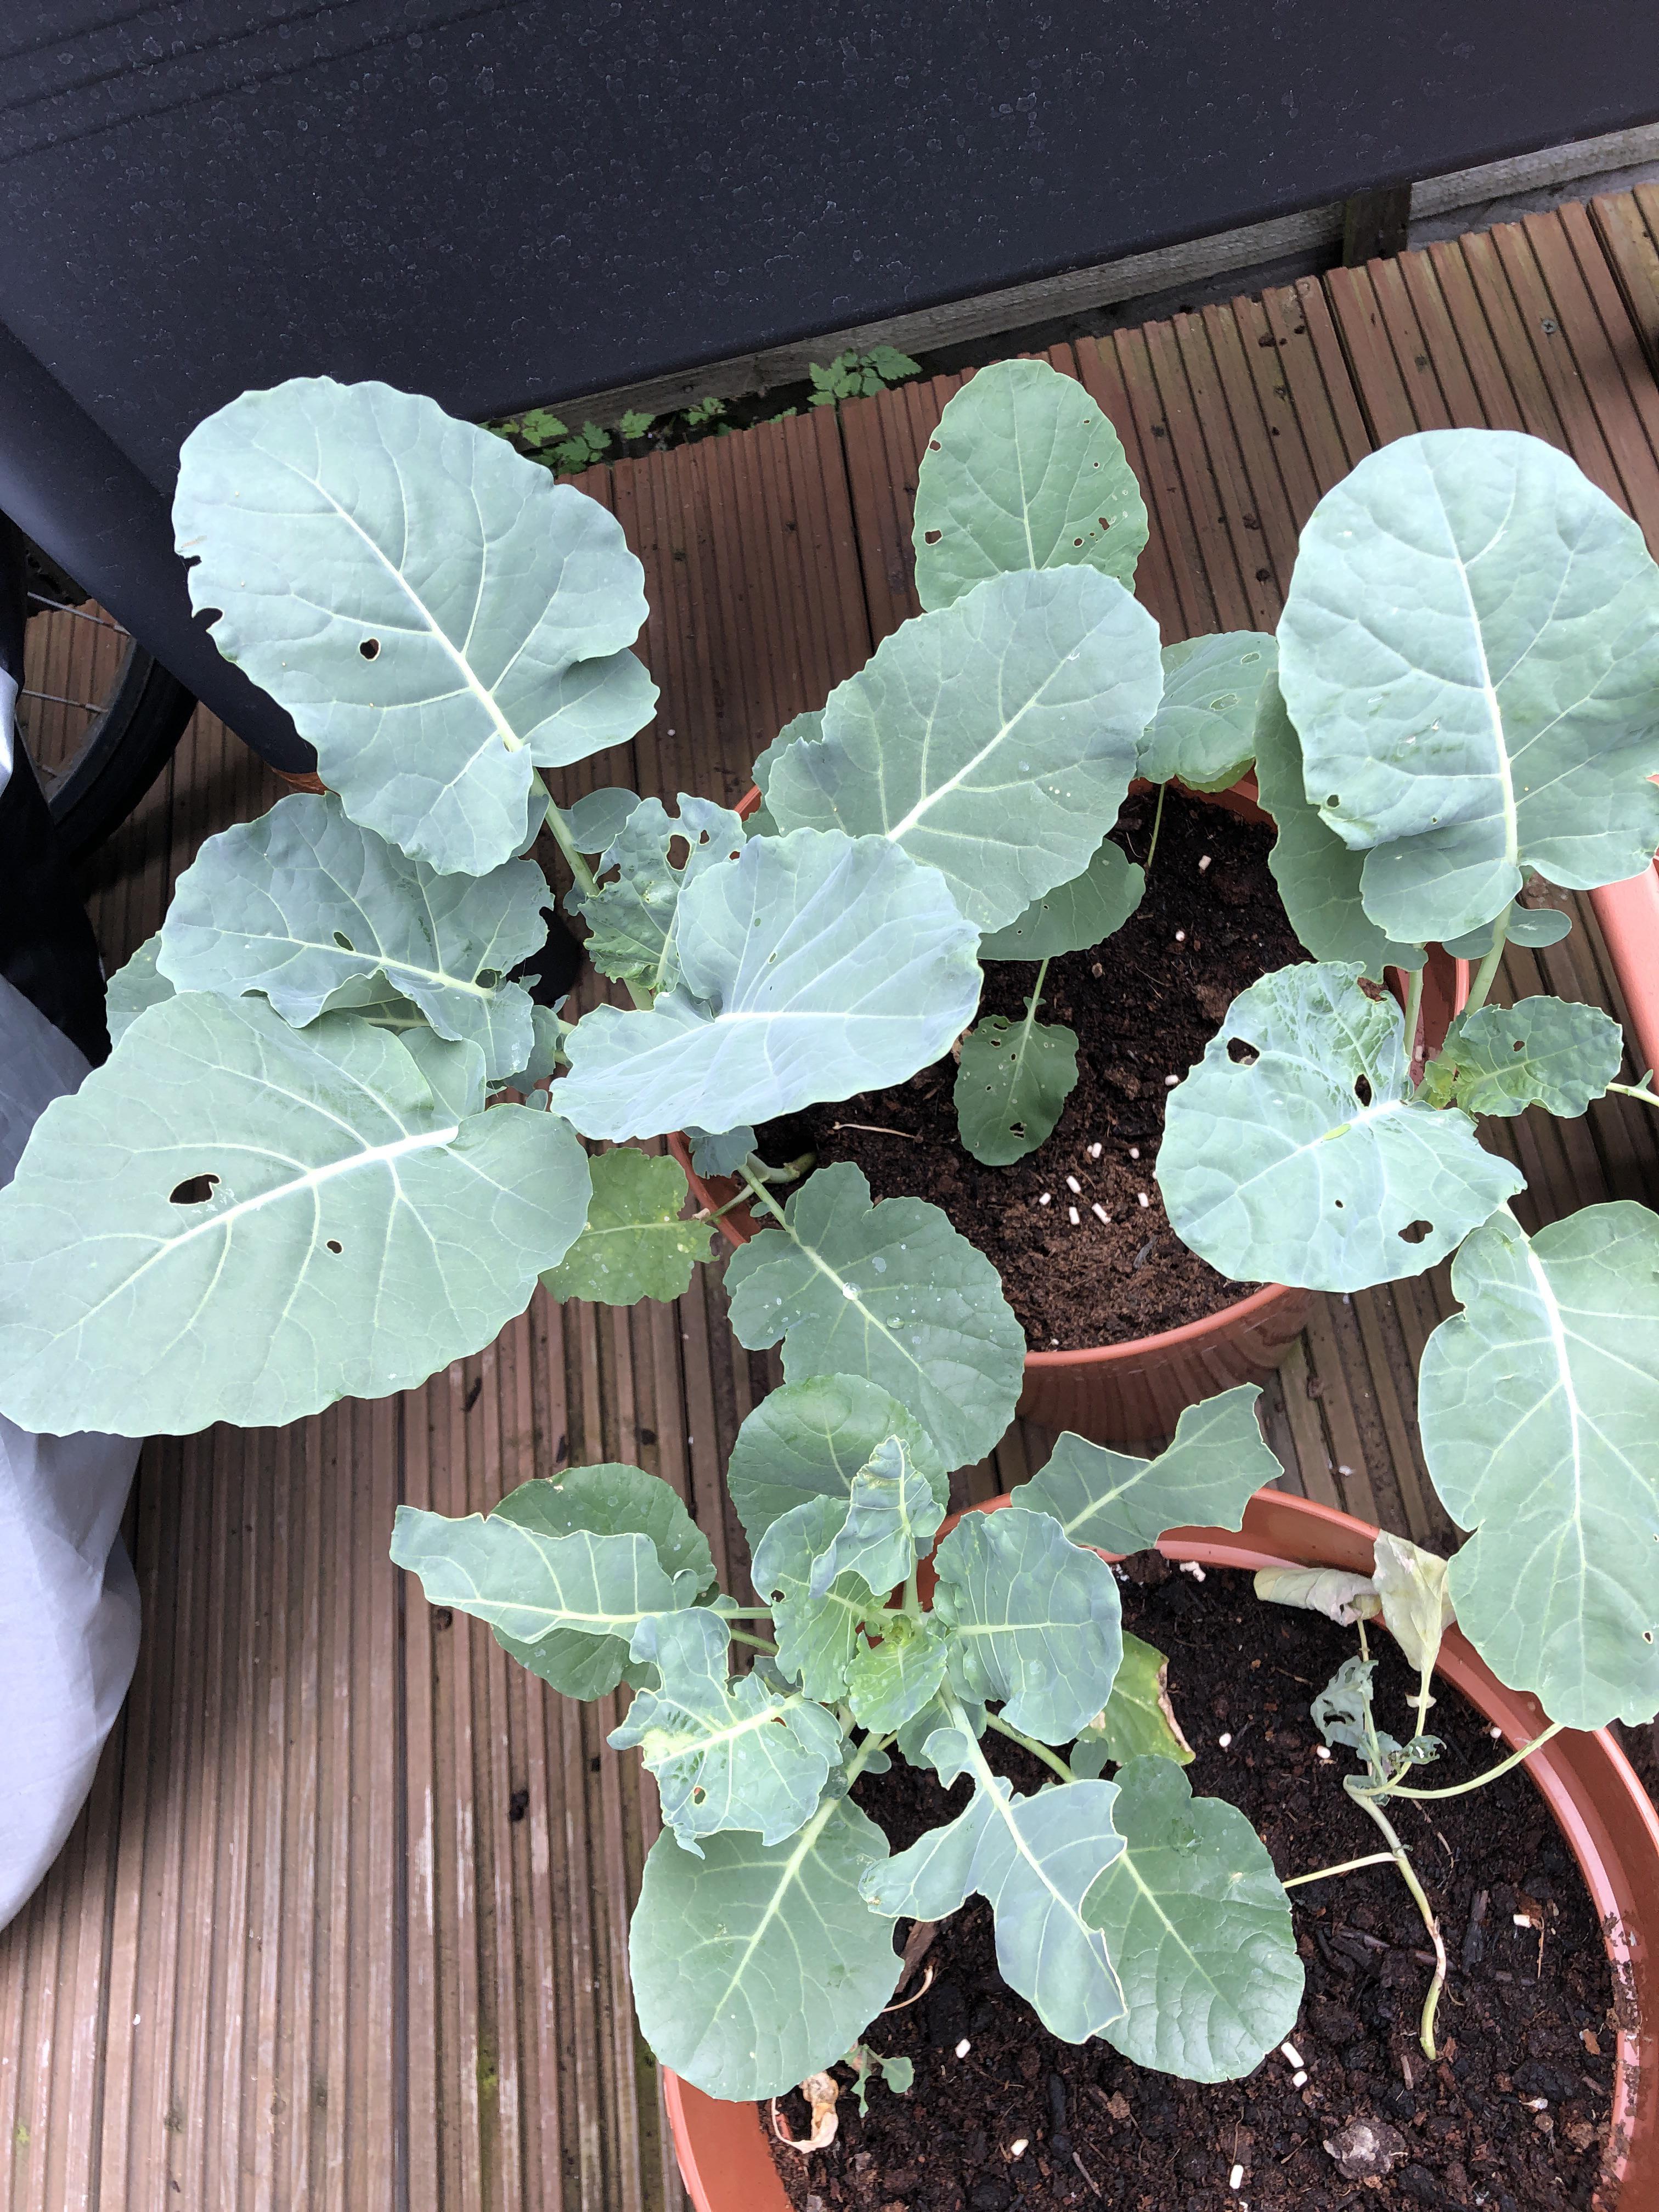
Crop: unknown
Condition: broccoli